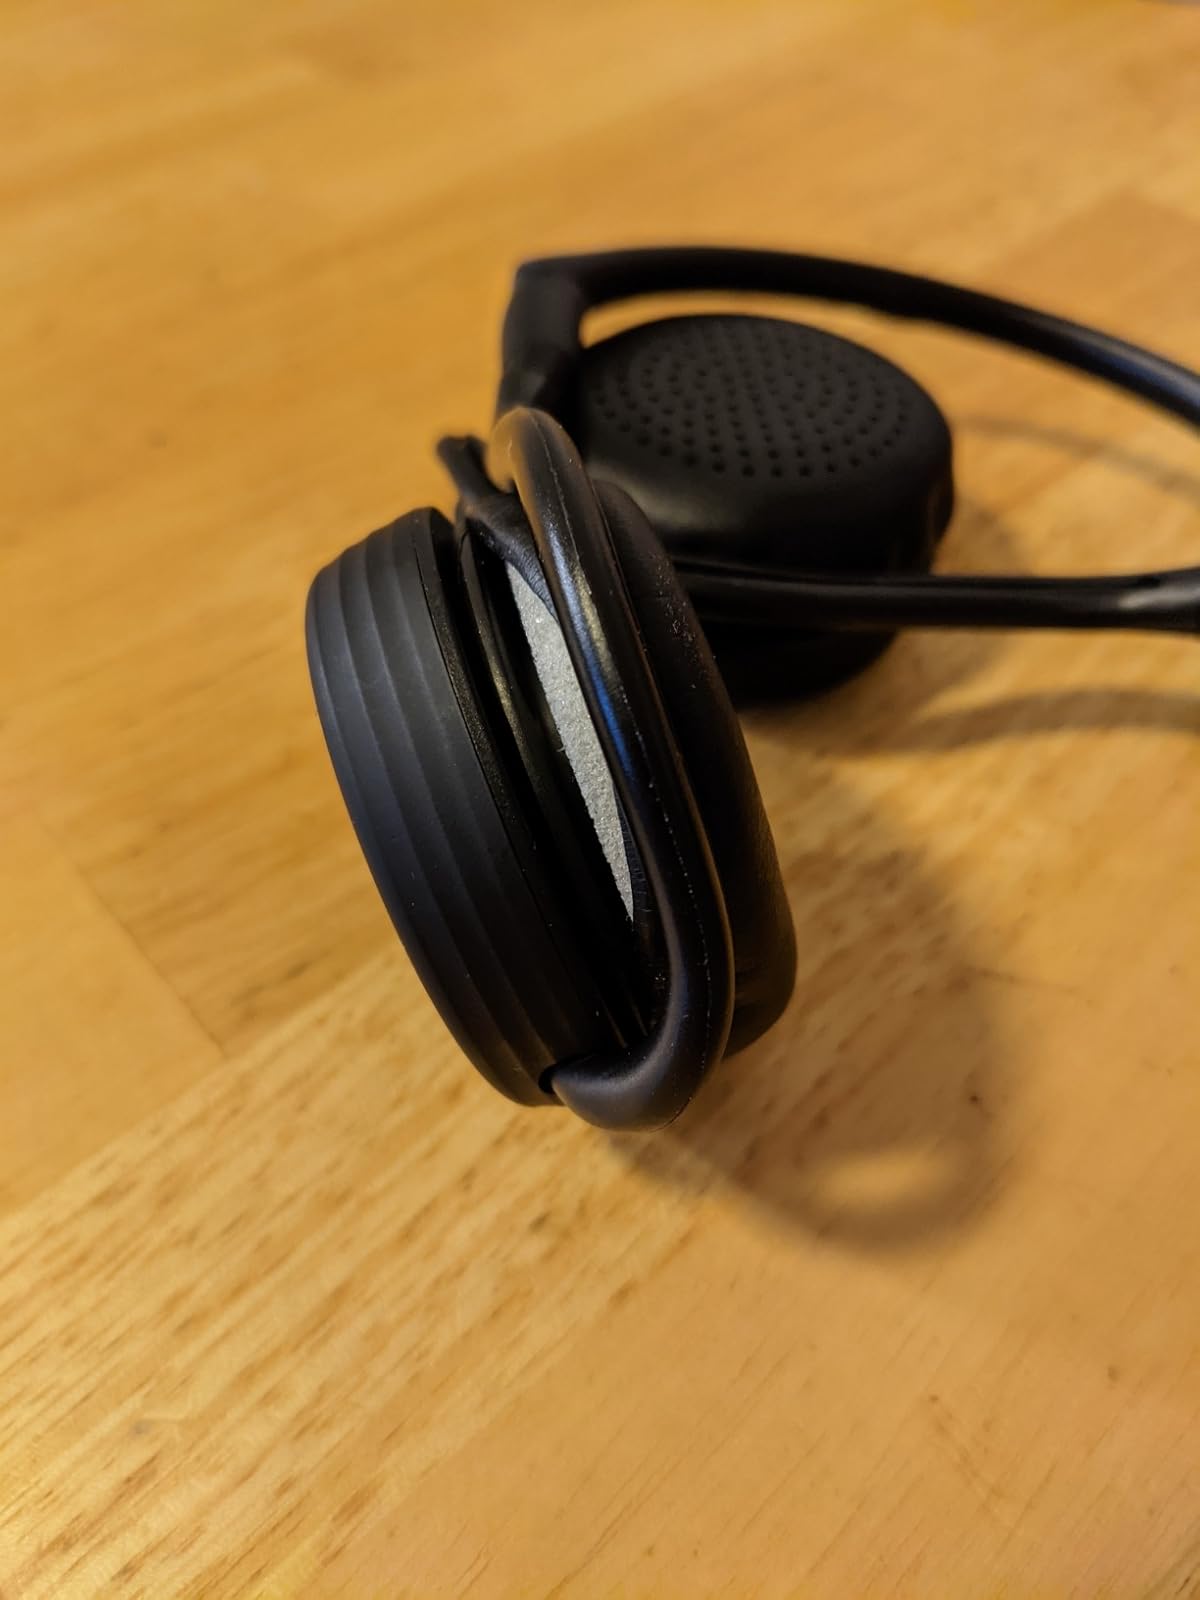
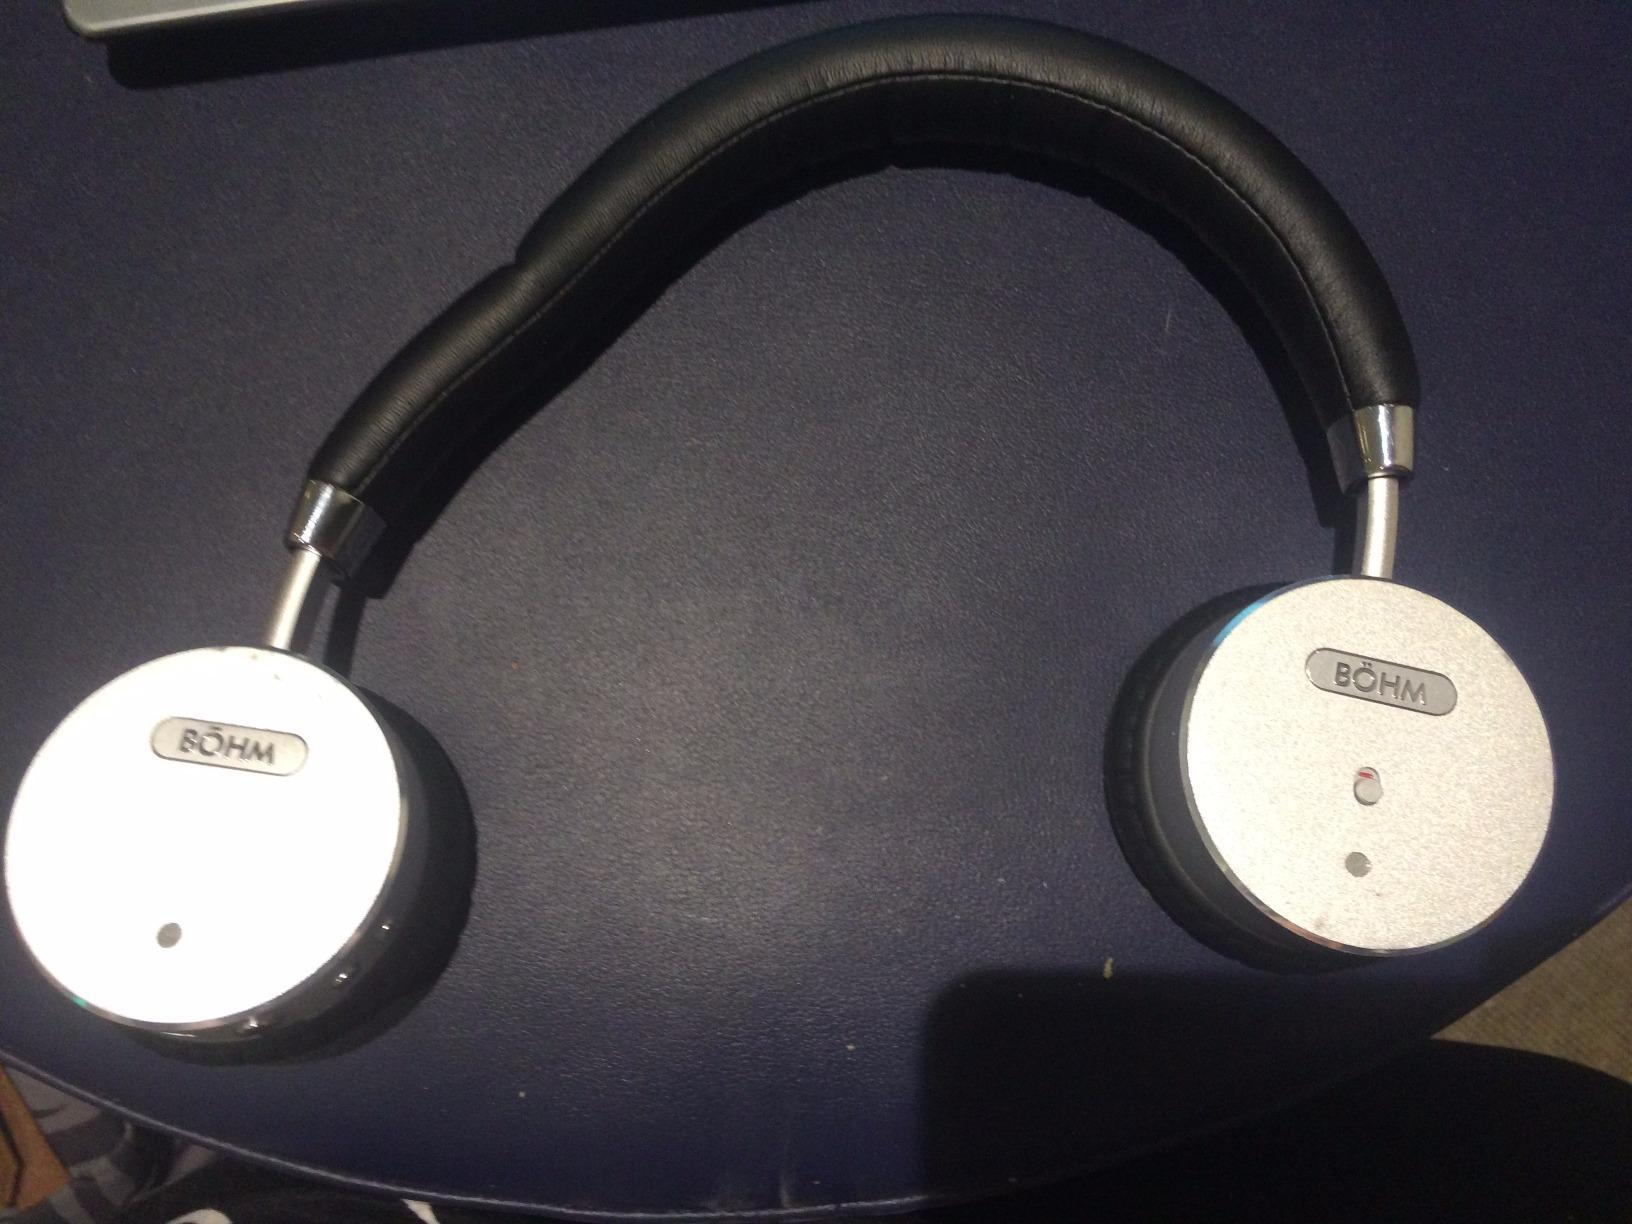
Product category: headphones
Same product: no